Jewry Wall Museum

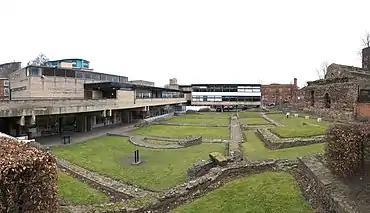
View of the Jewry Wall site showing the Jewry Wall Museum on the left

The Jewry Wall Museum is a museum in Leicester in the East Midlands of England. It was built in the 1960s, facing the Jewry Wall ruins in a building shared with Vaughan College. It houses artefacts from Iron Age, Roman, and medieval Leicester, notably the Cyparissus Pavement, the Blackfriars Pavement, the Norfolk Street Wall Paintings, and the Thurmaston Milestone. With the ending of Vaughan College's use of the building in 2013, the whole site was acquired by the city council, and expansion and improvement plans were put in place. The museum re-opened in July 2025.